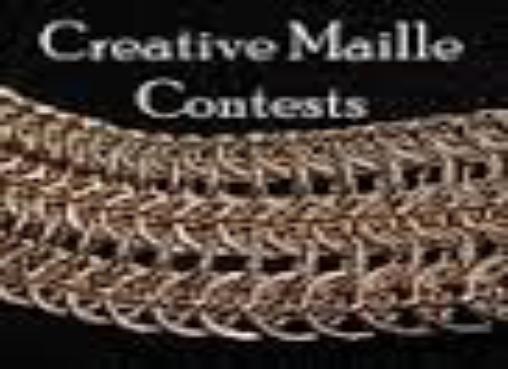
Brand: Maille
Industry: Food